Taxonomy of lemurs

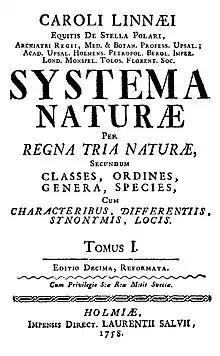
Lemurs were first formally classified in the 10th edition of "Systema Naturae".

Since their arrival on Madagascar, a biogeographically isolated island with a unique mammalian fauna, lemurs have diversified both in behavior and morphology. Their diversity rivals that of the monkeys and apes found throughout the rest of the world, especially when the recently extinct subfossil lemurs are considered. Ranging in size from the Madame Berthe's mouse lemur, probably the world's smallest primate, to the extinct "Archaeoindris fontoynonti", the largest known prosimian, lemurs evolved diverse forms of locomotion, varying levels of social complexity, and unique adaptations to the local climate. They went on to fill many niches normally occupied by monkeys, squirrels, woodpeckers, and large grazing ungulates. In addition to the incredible diversity between lemur families, there has also been great diversification among closely related lemurs.